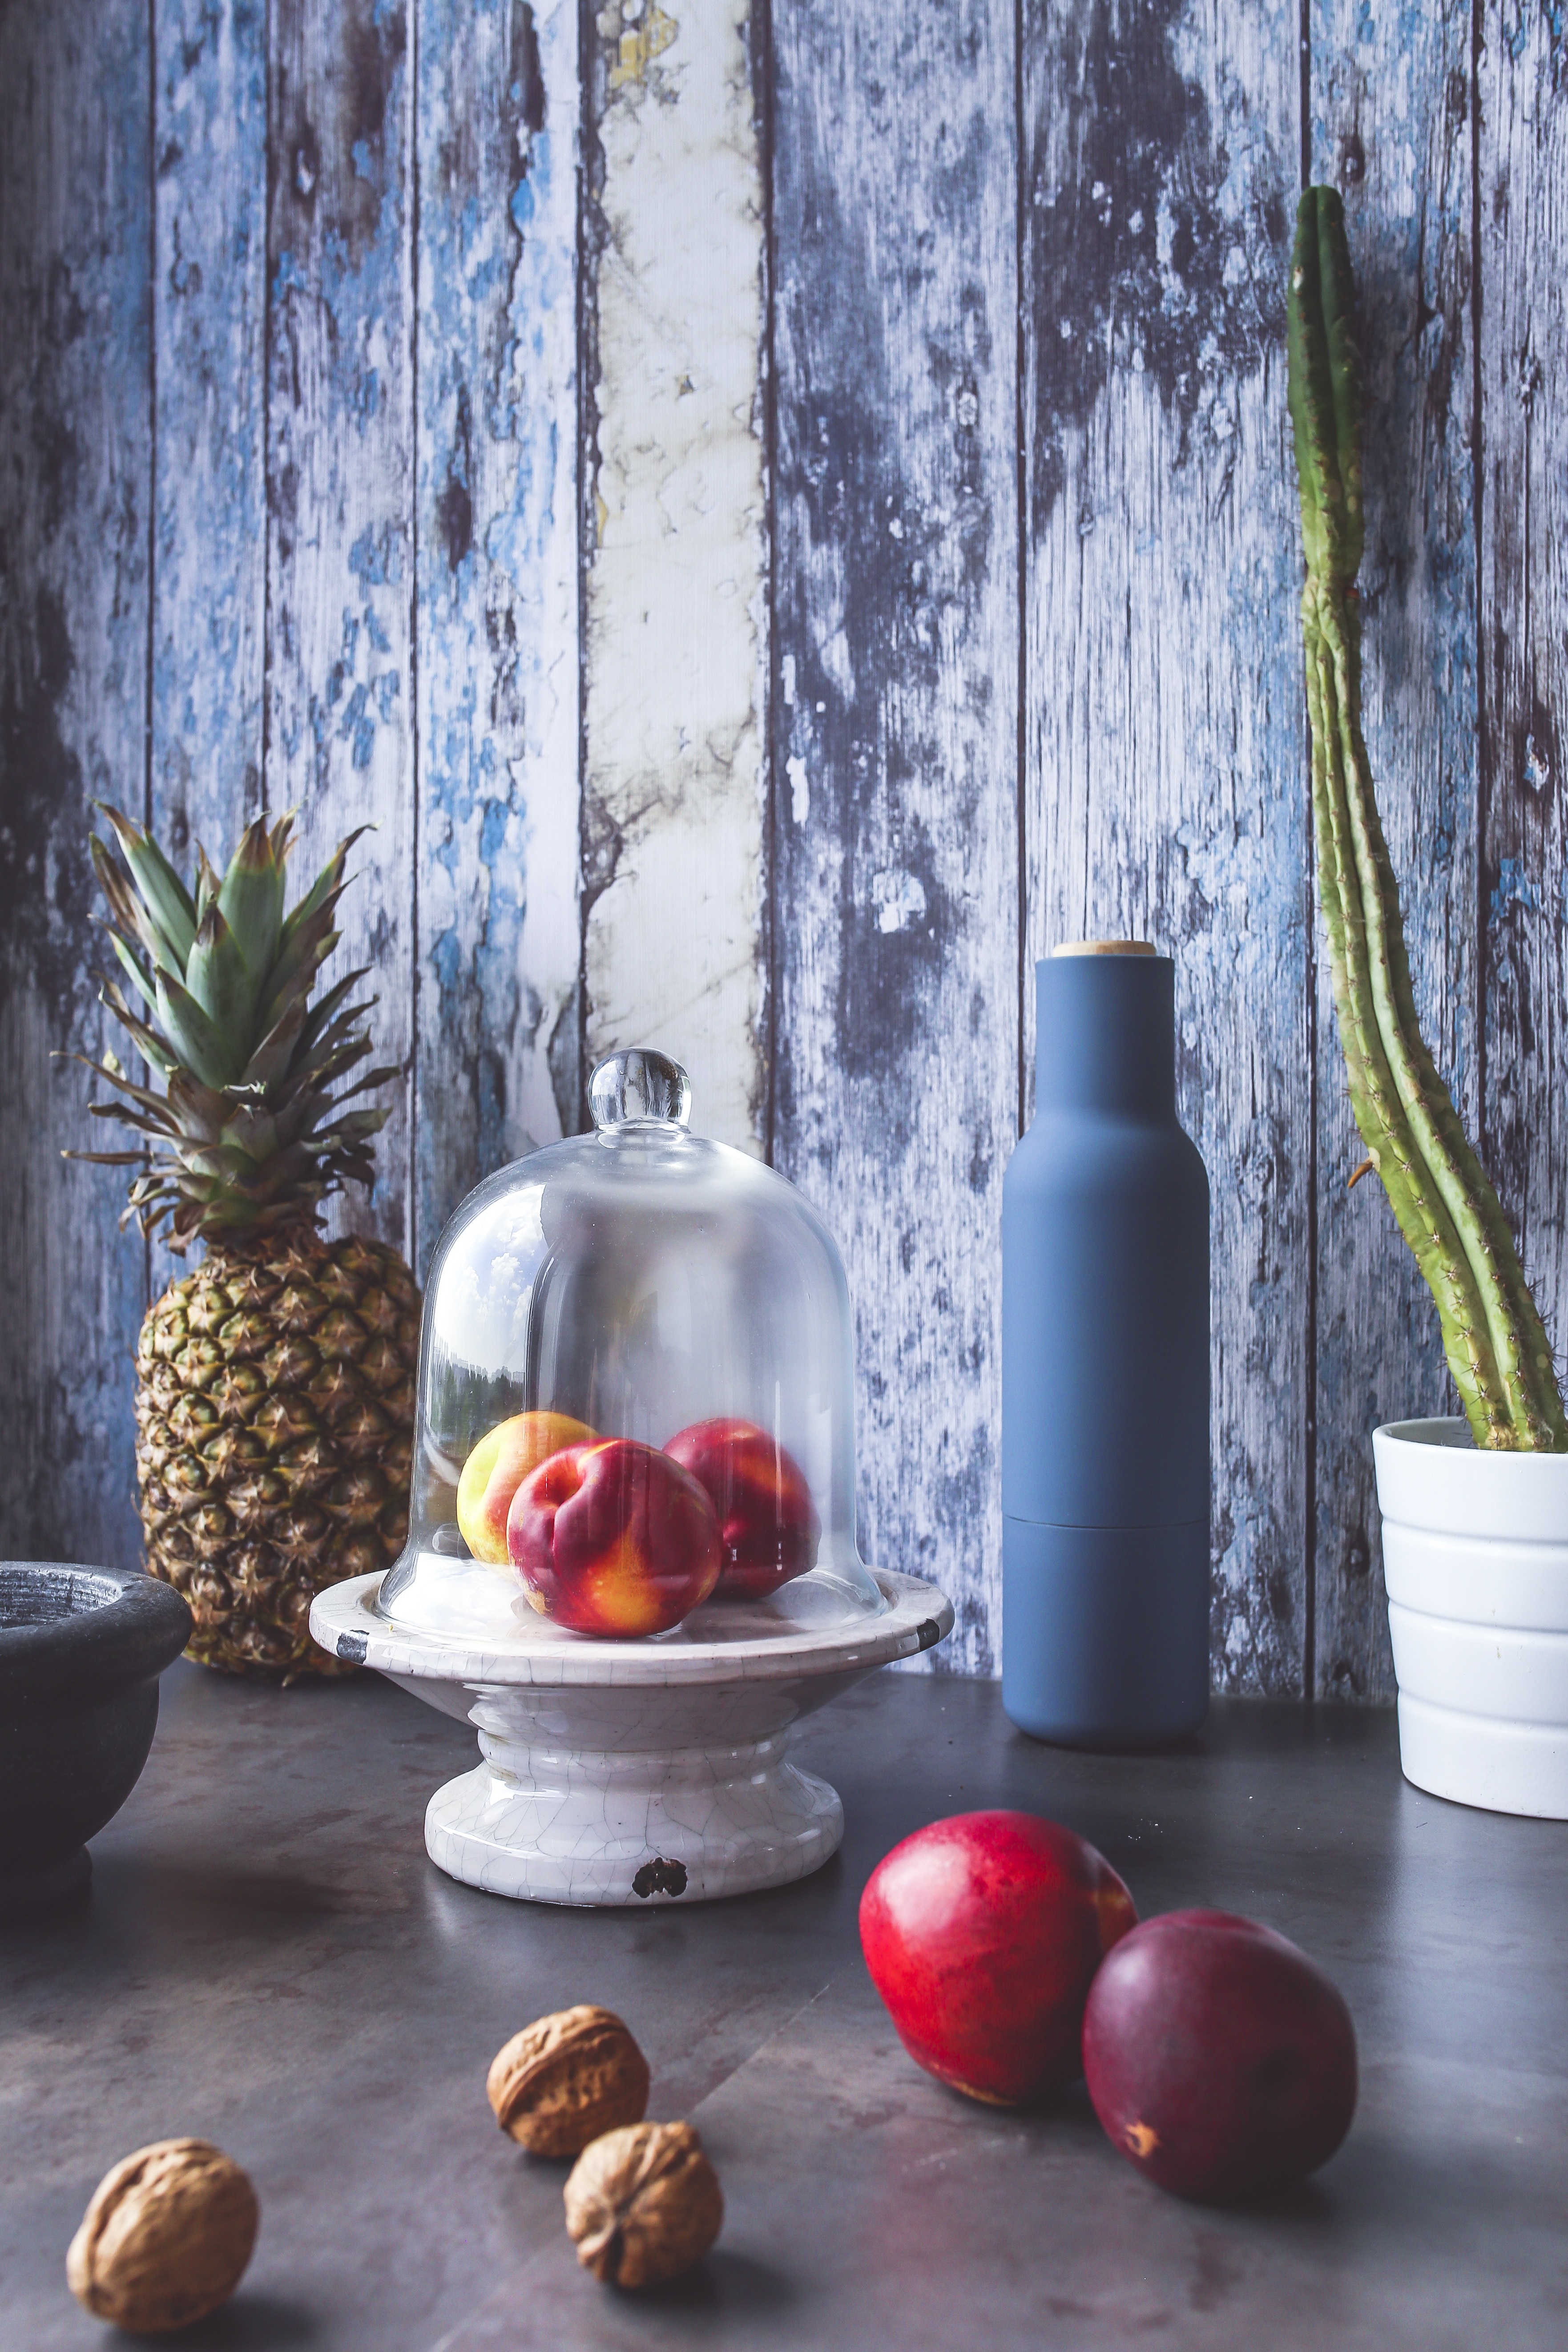
plant, fruit, flower, food, produce, healthy, still life, pineapple, plants, painting, nuts, fruits, nectarines, flowering plant, ananas, still life photography, land plant